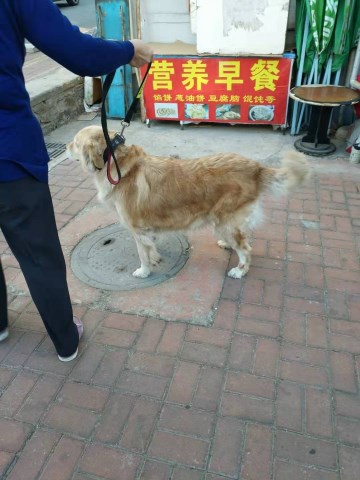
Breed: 5355-n000126-golden_retriever